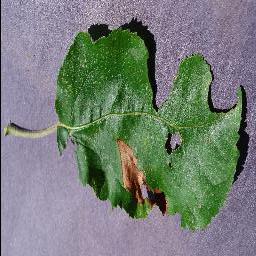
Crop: apple
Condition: black_rot